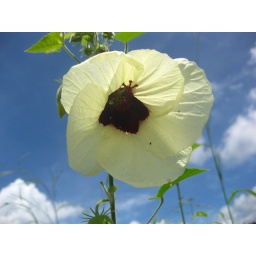
Close-up of the flower of a weedy Hibiscus species in a farmers' field in Mutindiri, Sofala province of Mozambique.